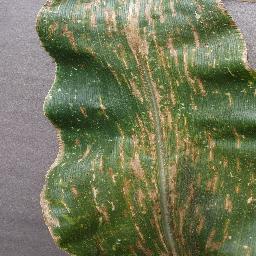
Label: Corn_(Maize)___Gray_Leaf_Spot_(Cercospora)